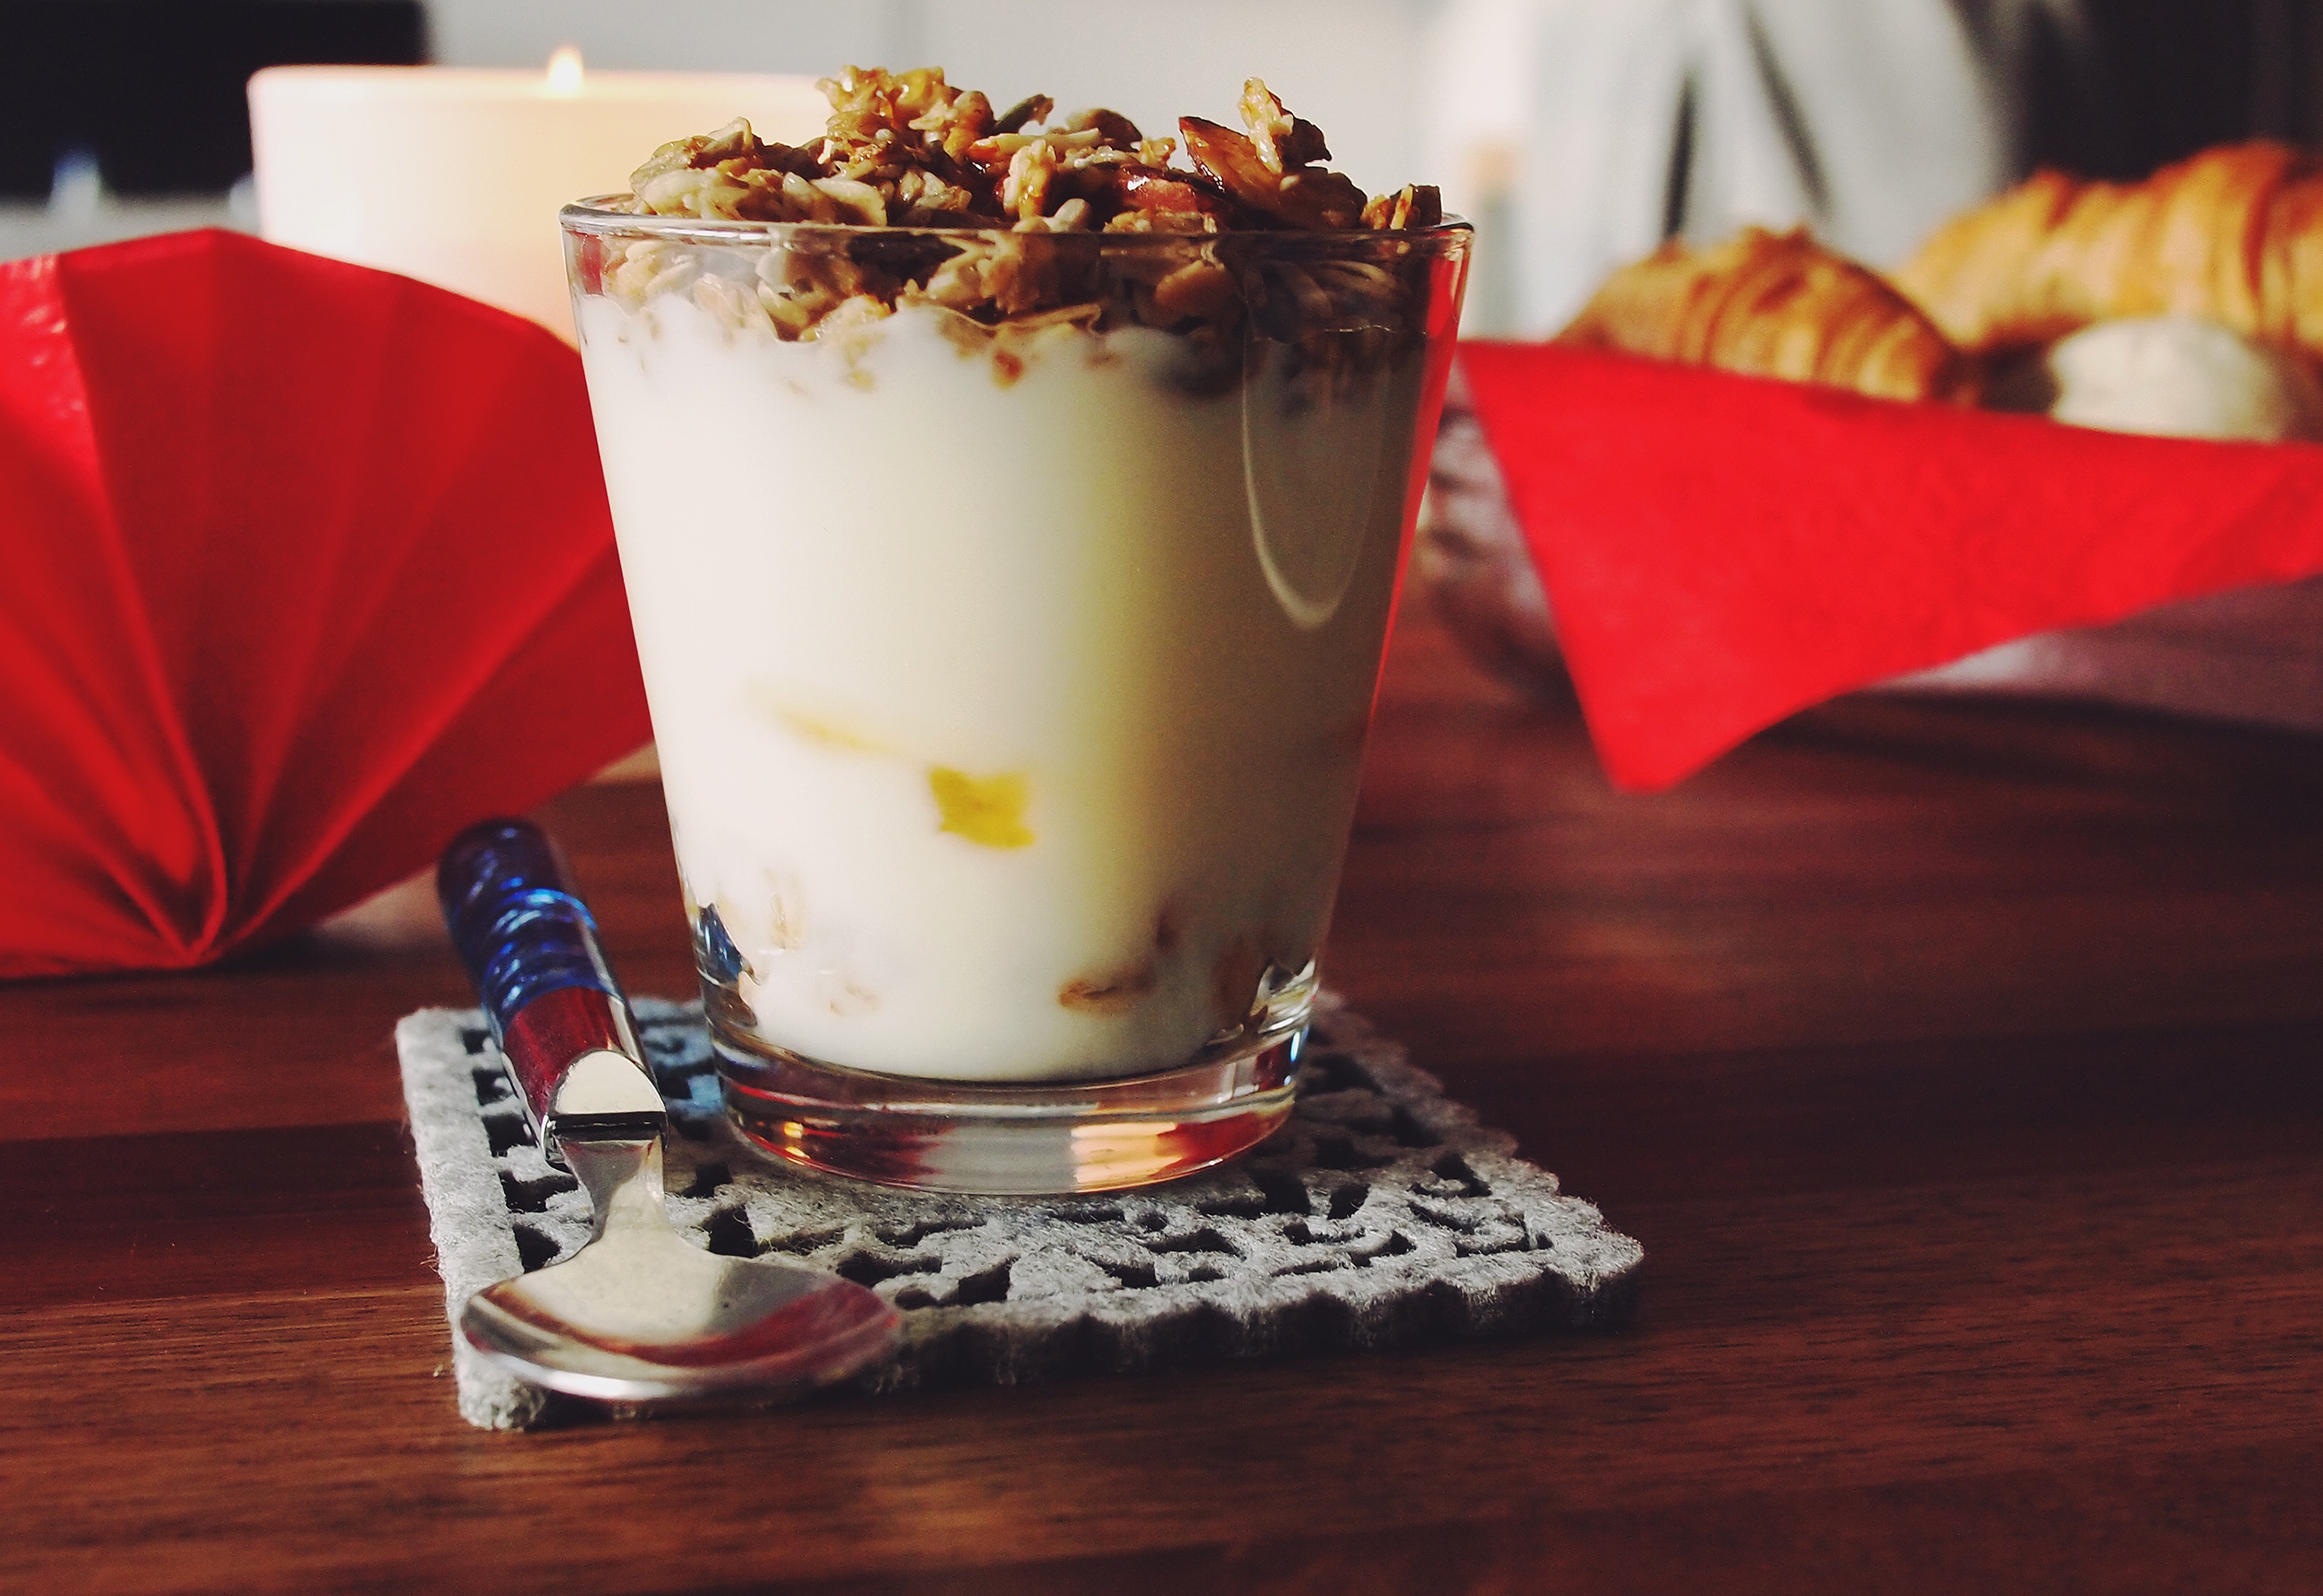
morning, meal, food, produce, drink, coaster, breakfast, dessert, cuisine, spoon, granola, whipped cream, yogurt, sweetness, flavor, parfait